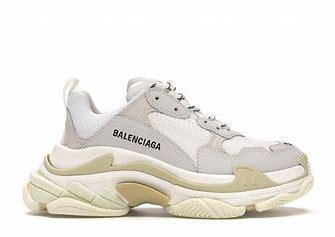
Brand: Balenciaga
Model: Triple S